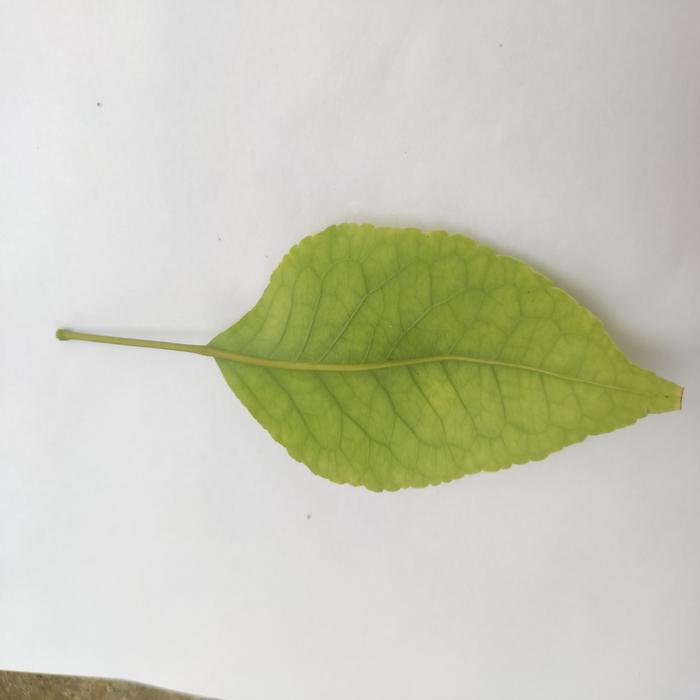
Crop: Aegle Marmelos
Leaf condition: Cercospora_Leaf